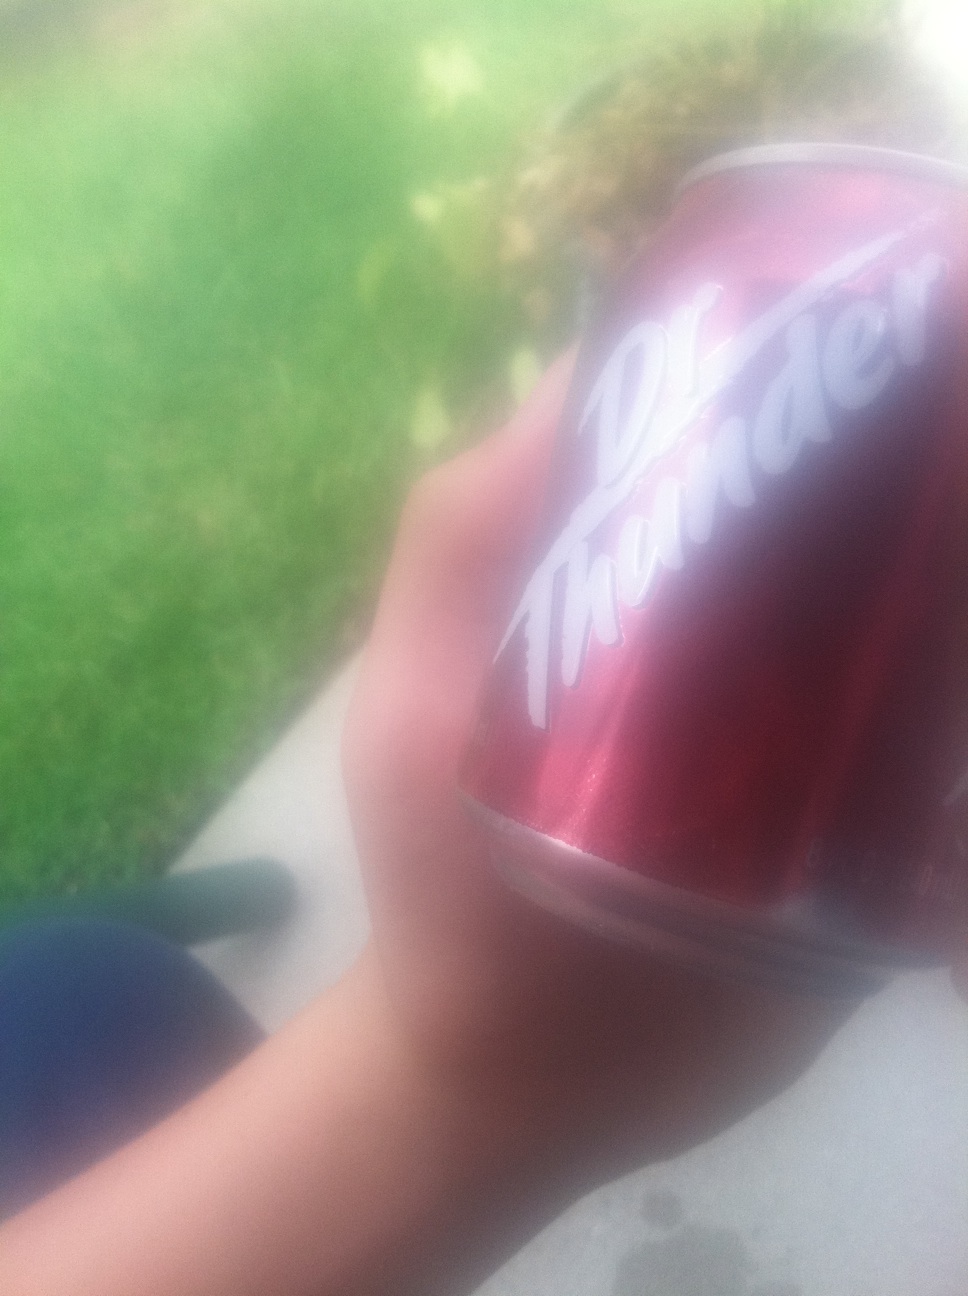Question: Type of soda is this?
Answer: dr thunder